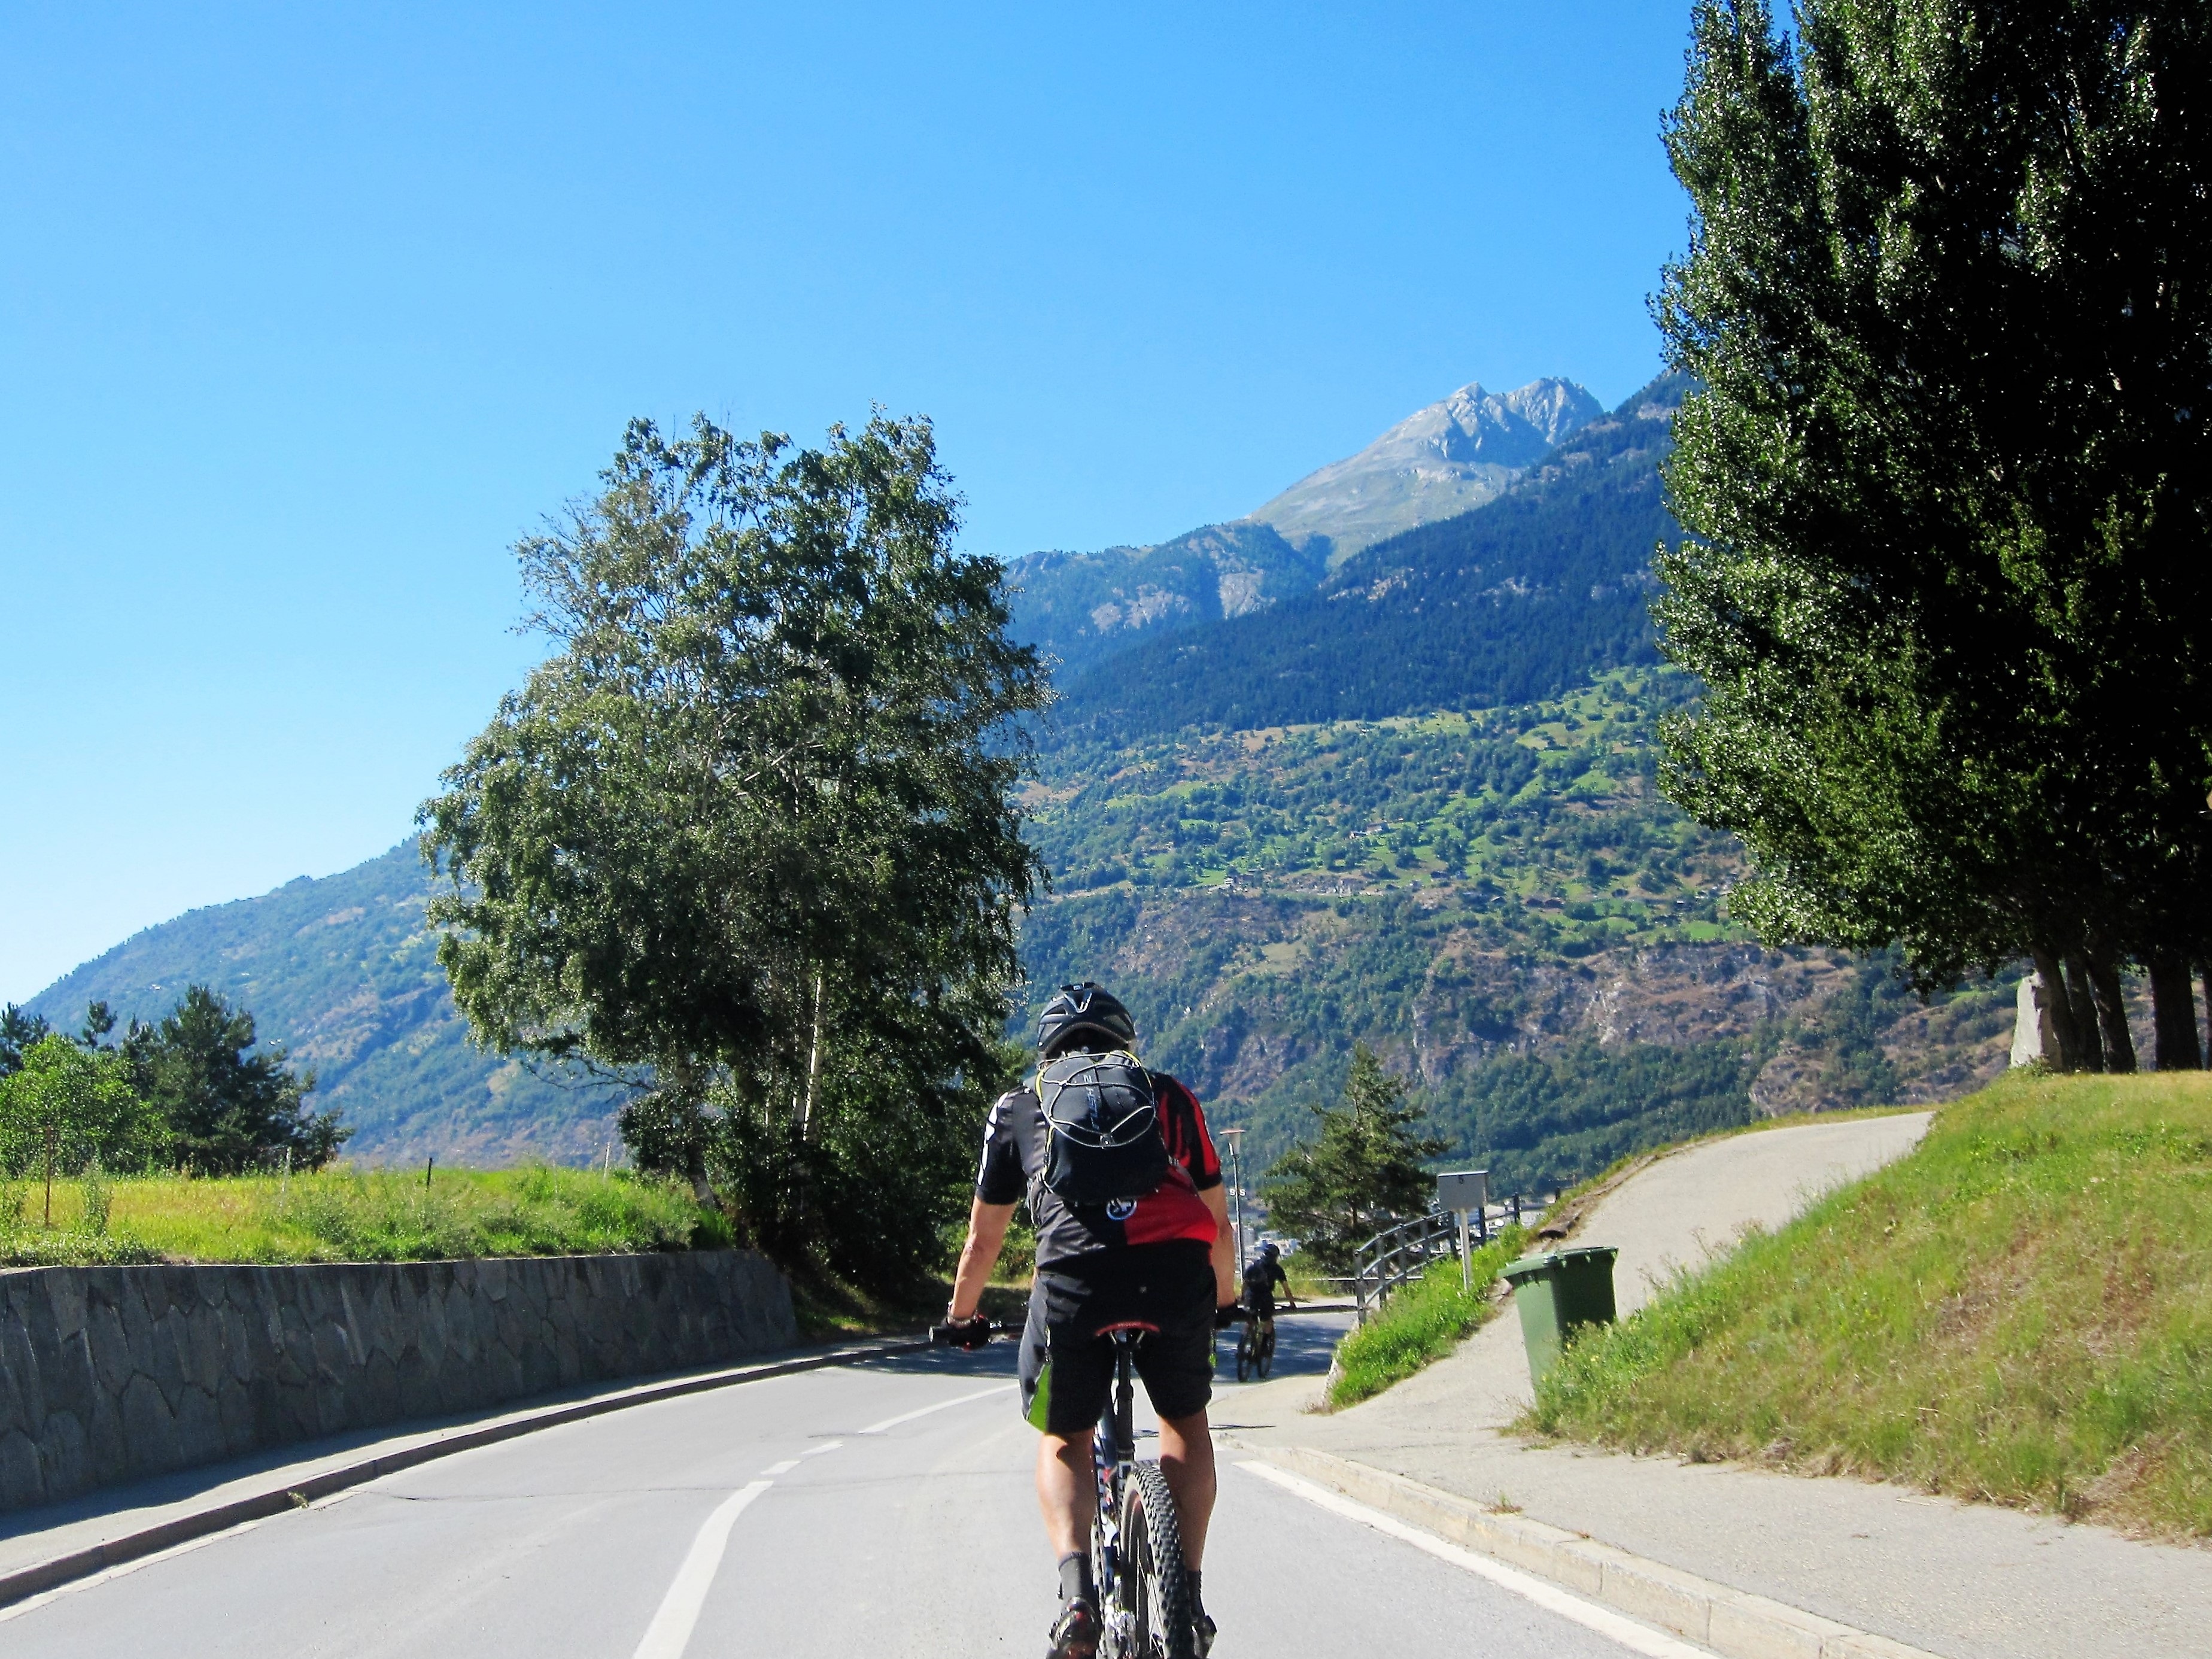
landscape, nature, mountain, snow, sky, sport, wheel, adventure, bicycle, bike, mountain range, panorama, summer, travel, recreation, green, high, vehicle, holiday, alpine, blue, tourism, alp, summit, sports equipment, mountain bike, height, south, cycling, relaxation, sports, mountains, vegetation, swiss, switzerland, target, recovery, swiss alps, mountain biking, tours, mountain pass, zermatt, road cycling, matterhorn, outdoor recreation, swiss made